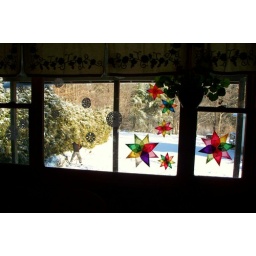
Sim plays in the backyard under the watchful care of the stain glass paper stars and snowflakes.